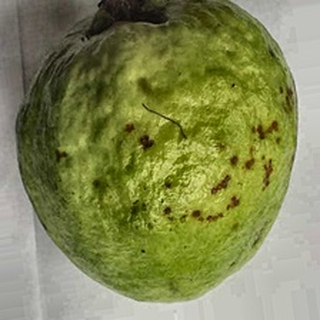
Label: guava_anthracnose